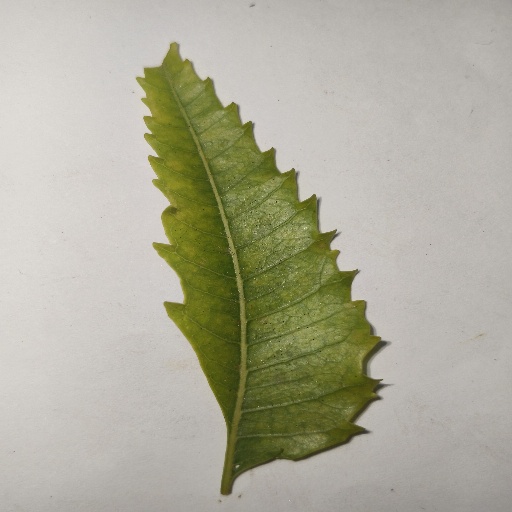
Species: Neem
Leaf condition: Yellow Leaf